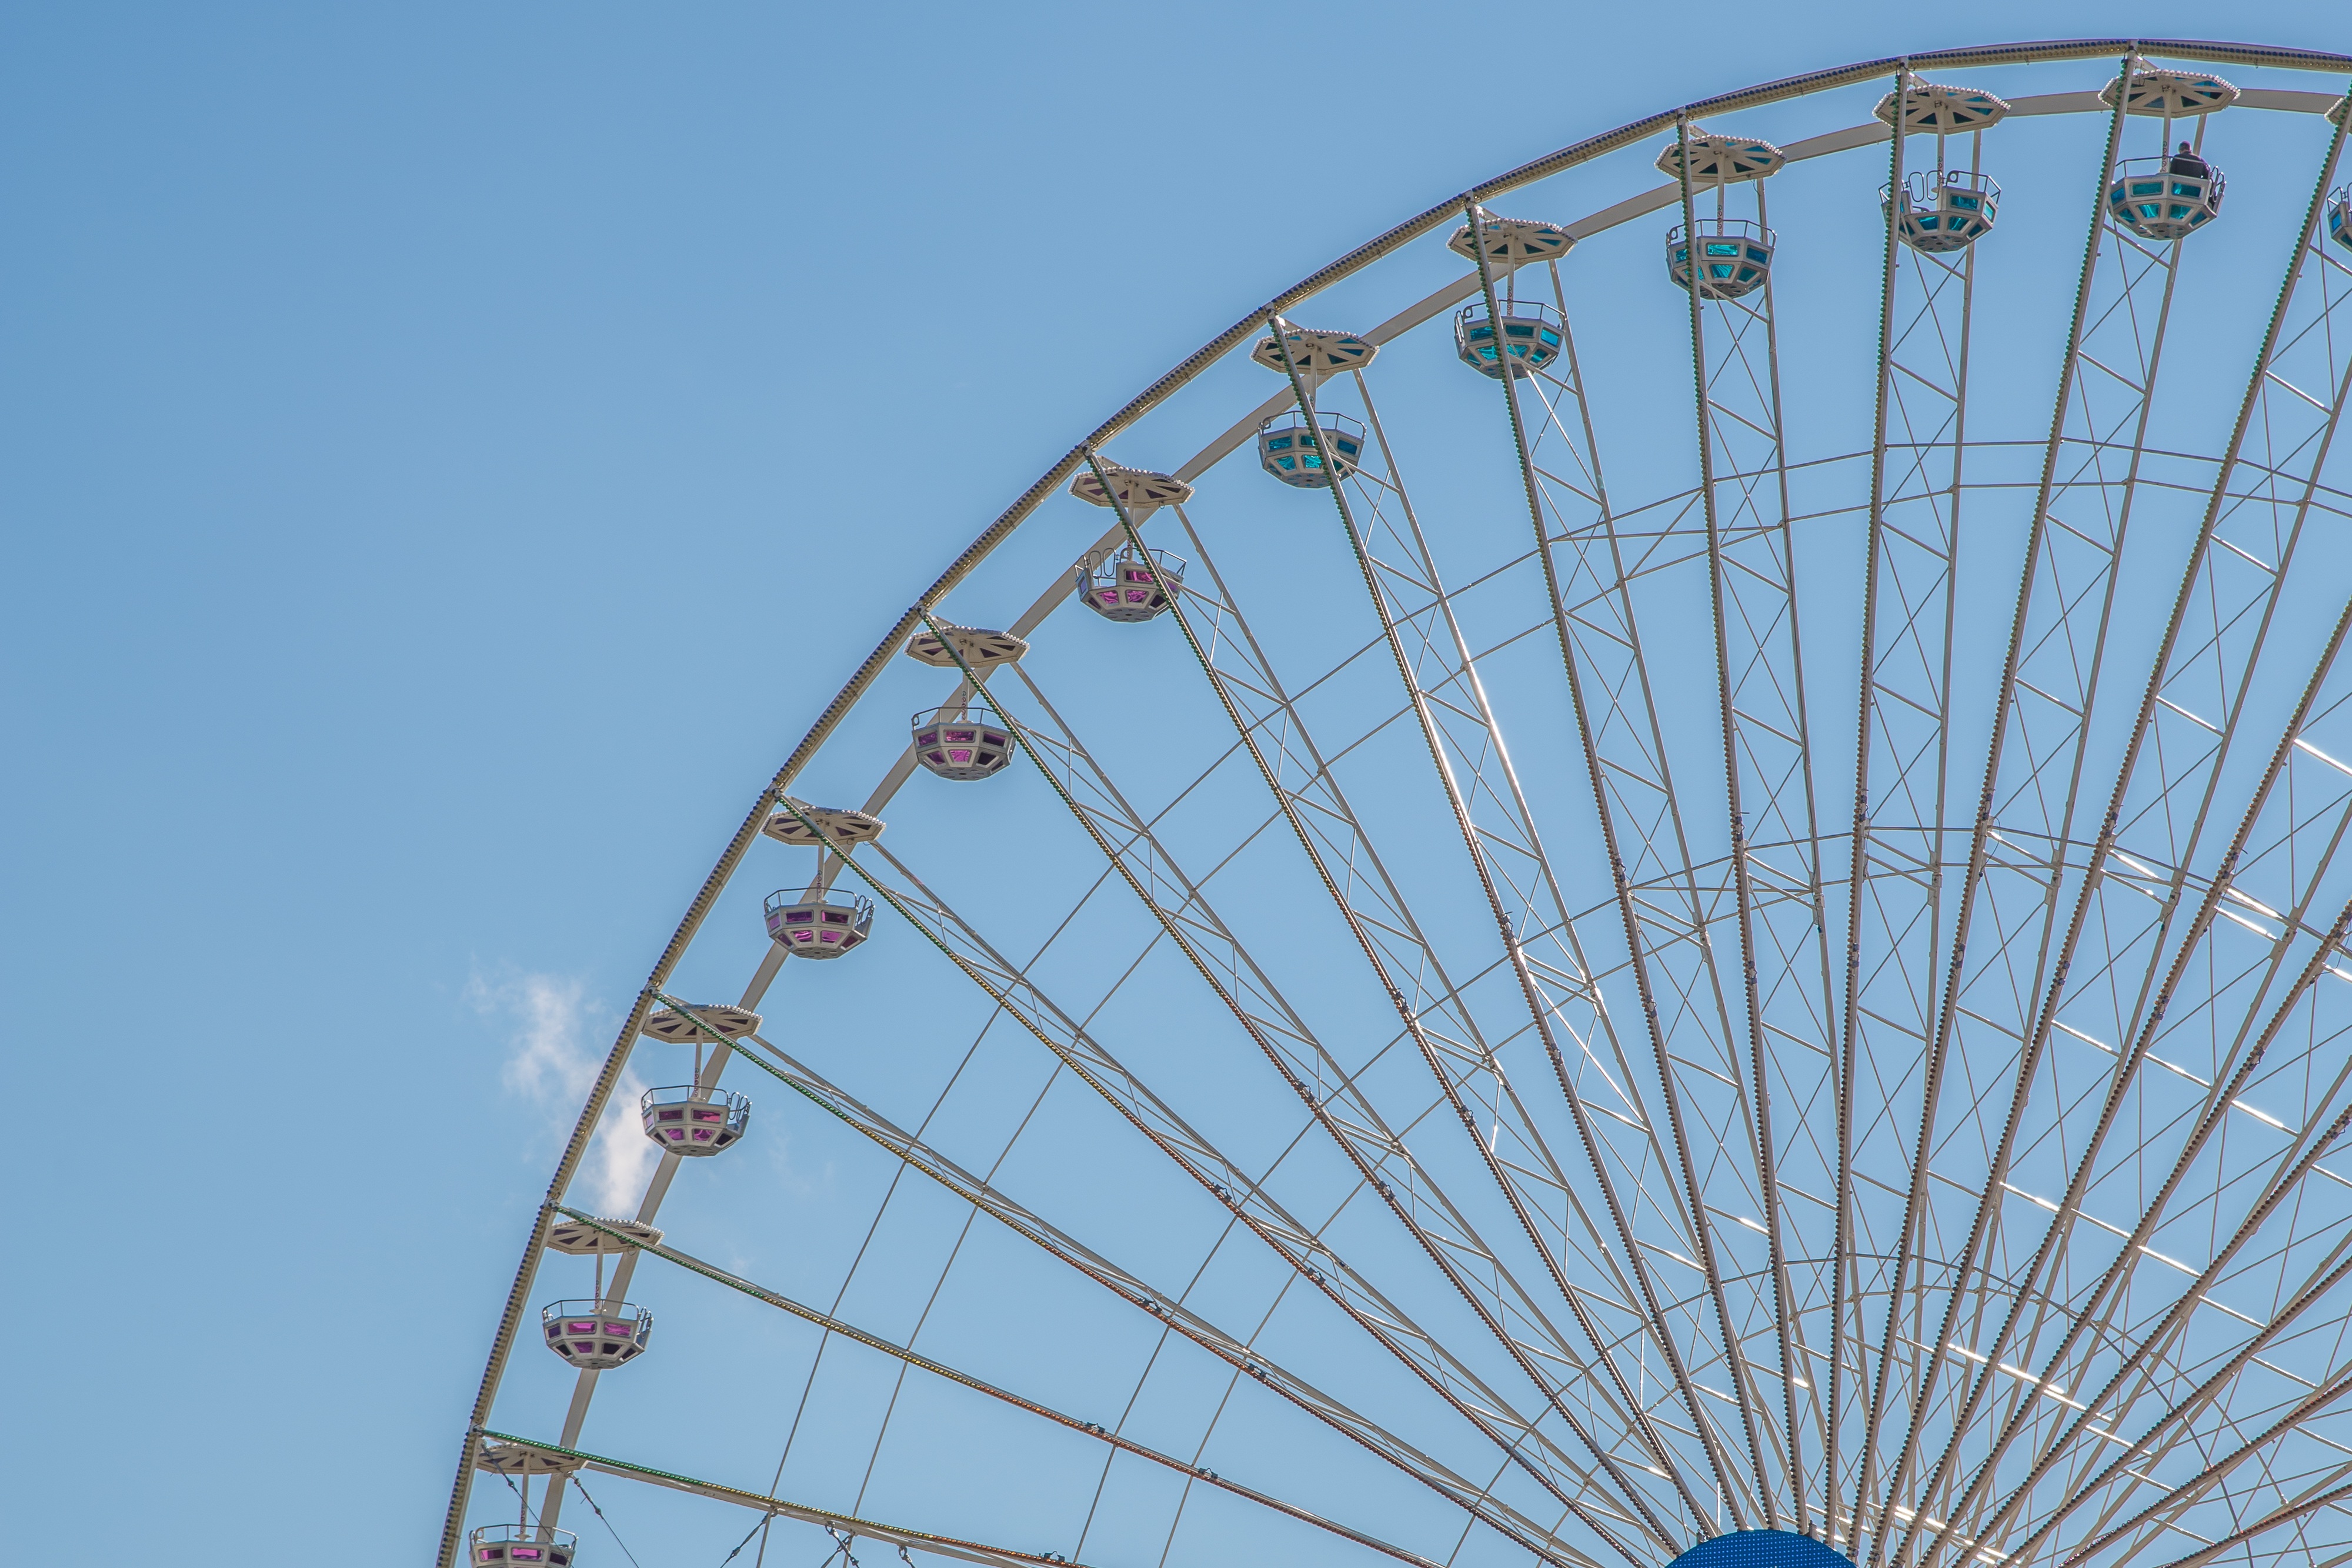
recreation, construction, ferris wheel, amusement park, park, romance, ride, colorful, thrill, leisure, roller coaster, theme park, height, fun, tourist attraction, gondolas, fair, folk festival, year market, amusement ride, outdoor recreation